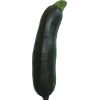
Label: dark_zucchini